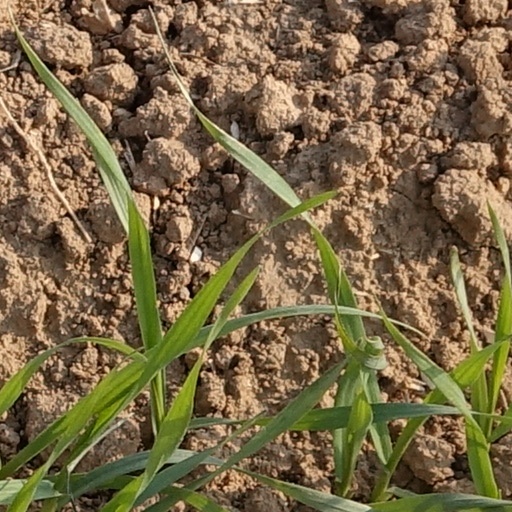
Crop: wheat